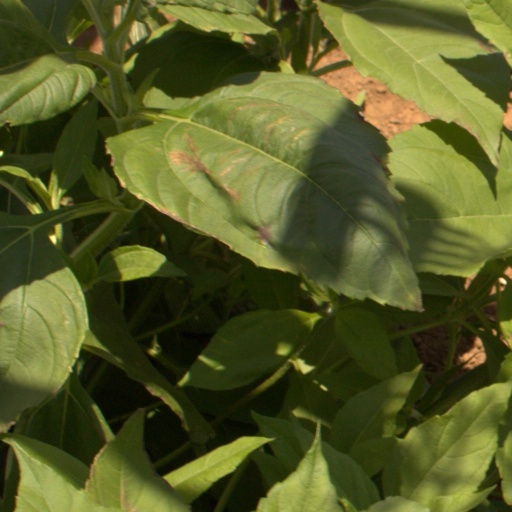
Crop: Jerusalem artichoke